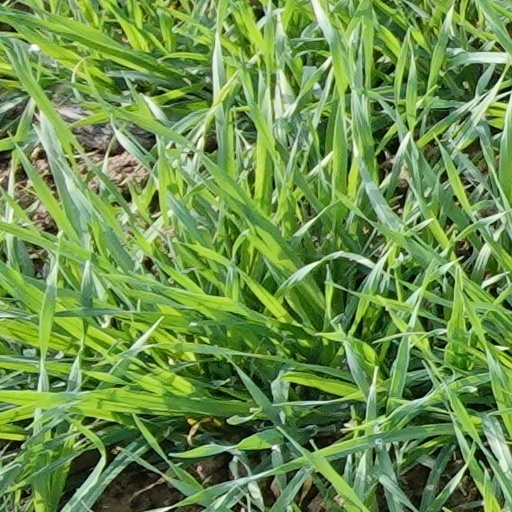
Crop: wheat